Annie Duke

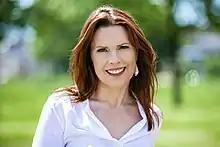
Duke in 2016

Anne LaBarr Duke (née Lederer; born September 13, 1965) is an American former professional poker player and author in cognitive-behavioral decision science and decision education. She holds a World Series of Poker (WSOP) gold bracelet from 2004 and used to be the leading money winner among women in WSOP history, and is still in the top five as of April 2023, despite being retired from poker, last cashing at a tournament in 2010. Duke won the 2004 World Series of Poker Tournament of Champions and the National Heads-Up Poker Championship in 2010. She has written a number of instructional books for poker players, including "Decide to Play Great Poker" and "The Middle Zone", and she published her autobiography, "How I Raised, Folded, Bluffed, Flirted, Cursed, and Won Millions at the World Series of Poker", in 2005. Duke also authored two books on decision-making, "Thinking in Bets: Making Smarter Decisions When You Don't Have All the Facts", and "How to Decide: Simple Tools for Making Better Choices".